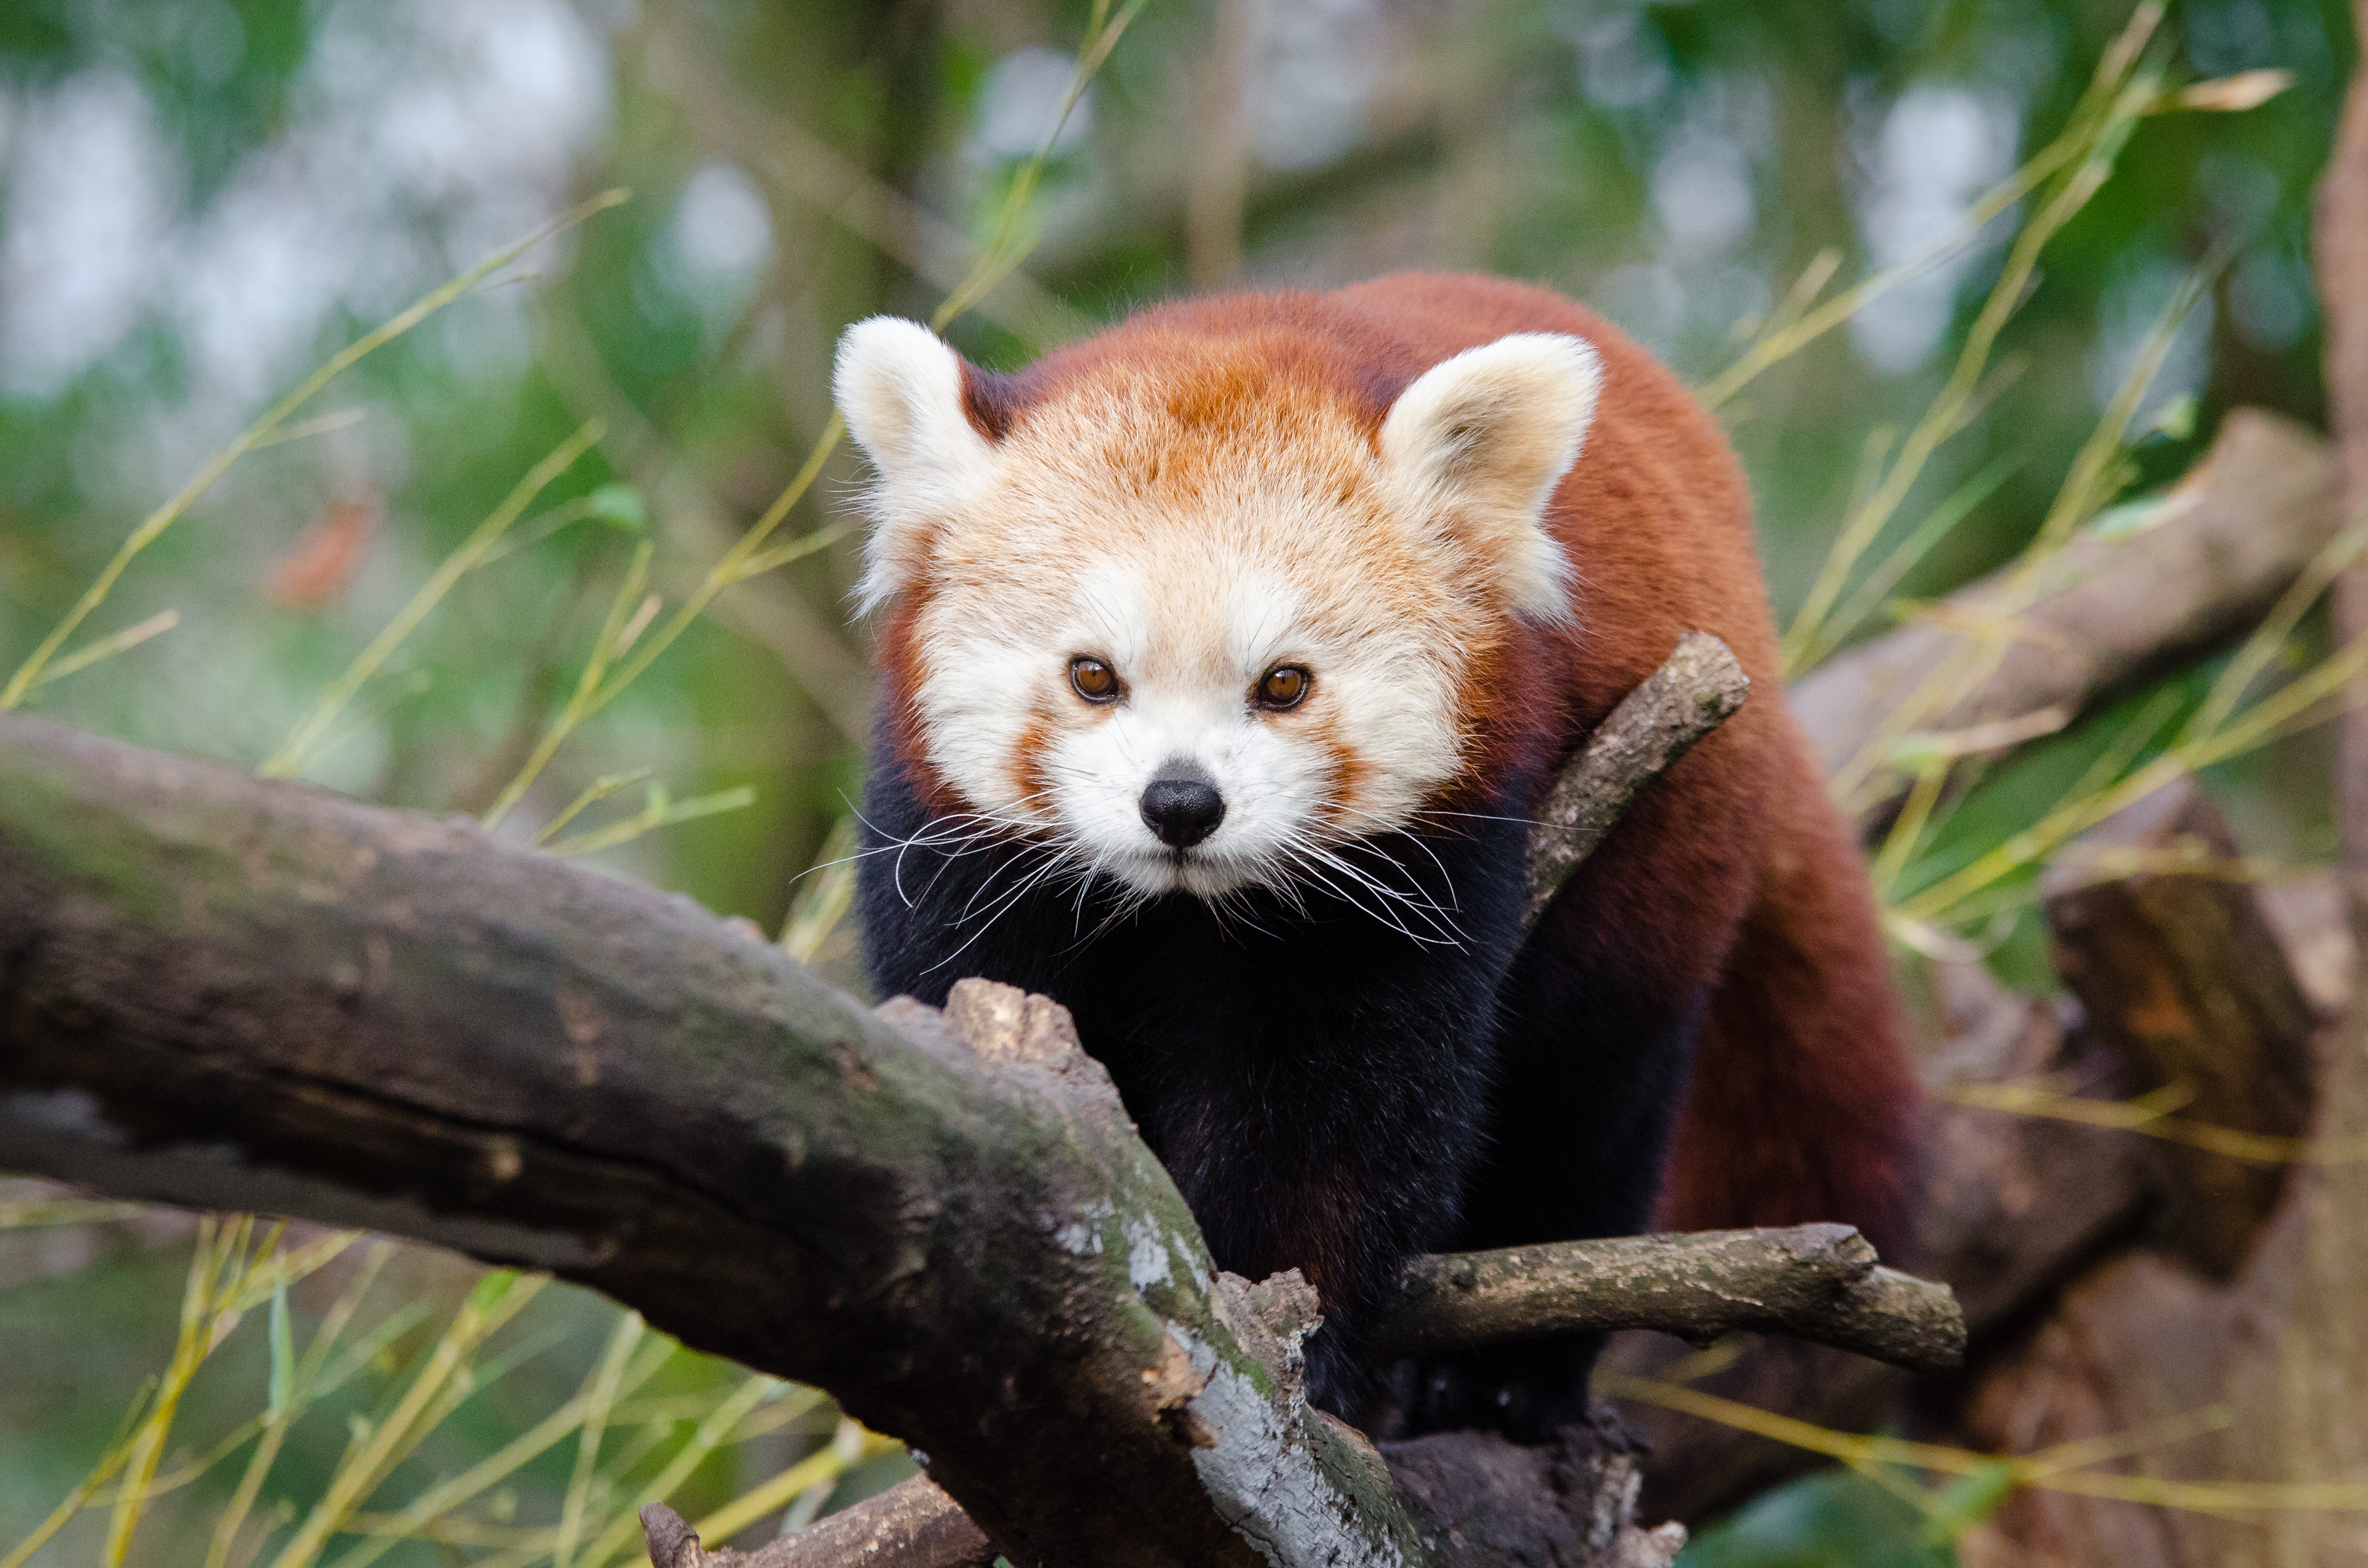
tree, nature, bokeh, blur, field, vintage, sweet, feet, animal, cute, female, wildlife, zoo, fur, orange, young, spring, green, high, red, foot, mammal, nikon, fauna, red panda, panda, 2015, face, nose, paw, tail, animals, ears, endangered, vertebrate, germany, deutschland, frhling, natur, paws, tier, depth, iso, ss, depthoffield, fell, grn, gesicht, baum, adorable, bamboo, d7000, roter, kleiner, niedlich, sues, suess, species, bedrohte, tierart, tierpark, weiblich, jungtier, jung, ohren, schwanz, nase, bedroht, ailurus, fulgens, mozilla, firefox, wochenende, weekend, giant panda